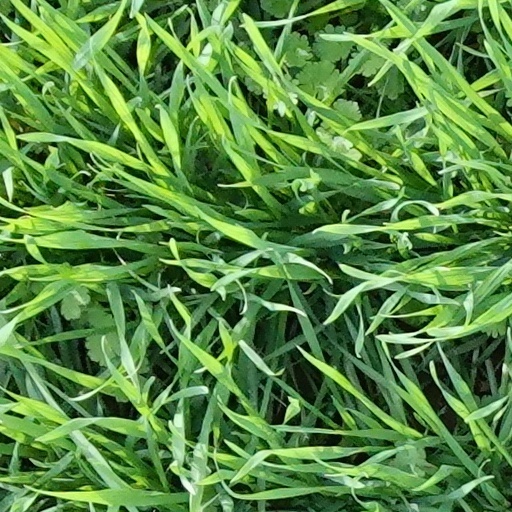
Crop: wheat